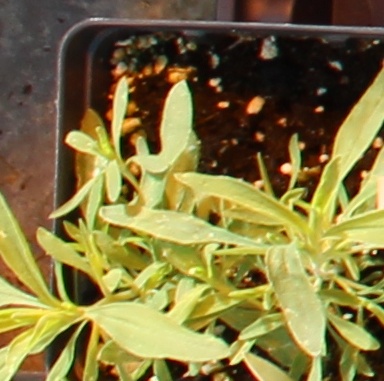
Label: Kochia